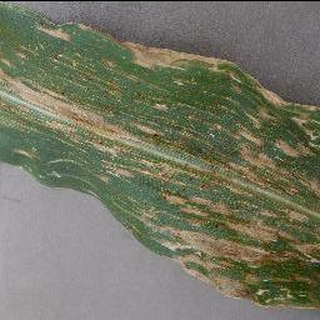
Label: corn_cercospora_leaf_spot